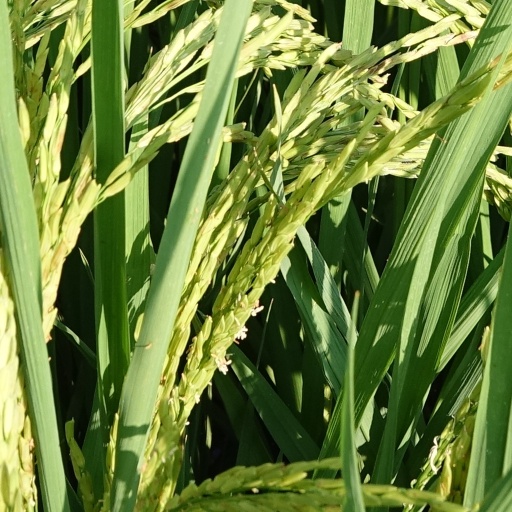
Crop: rice